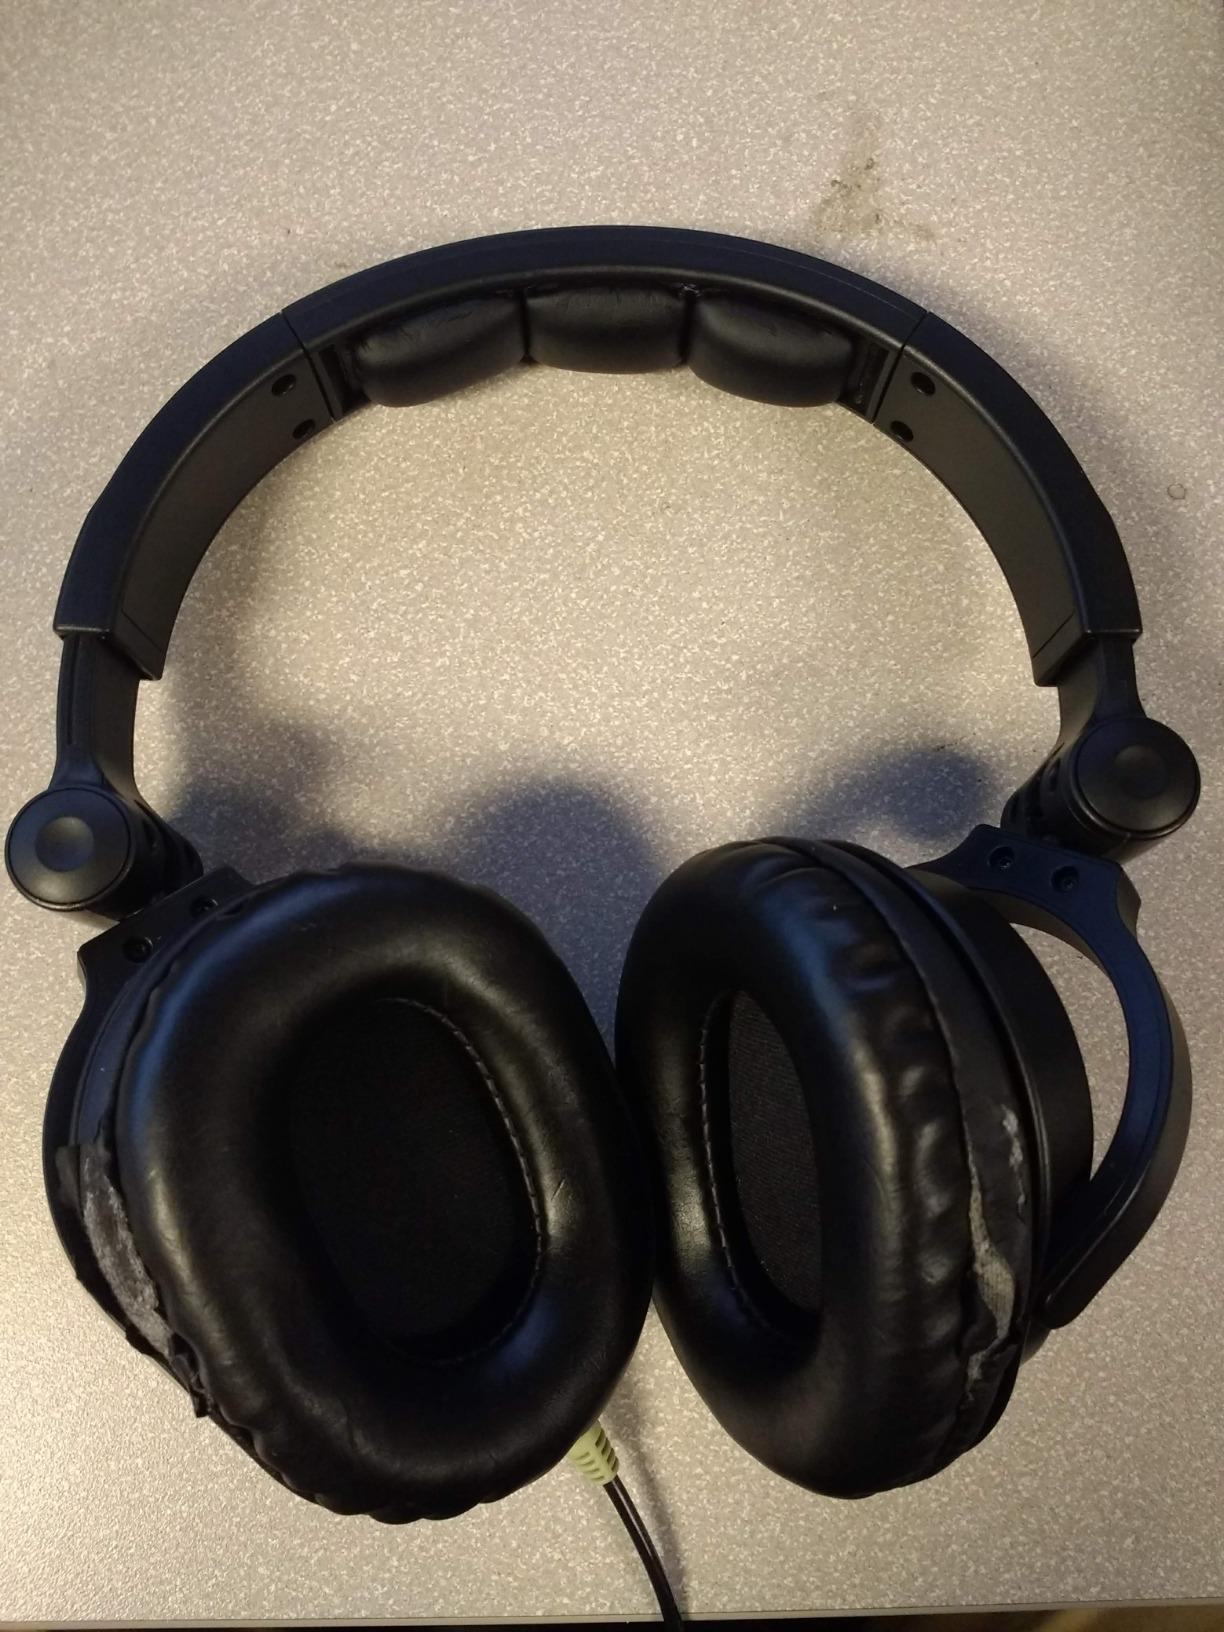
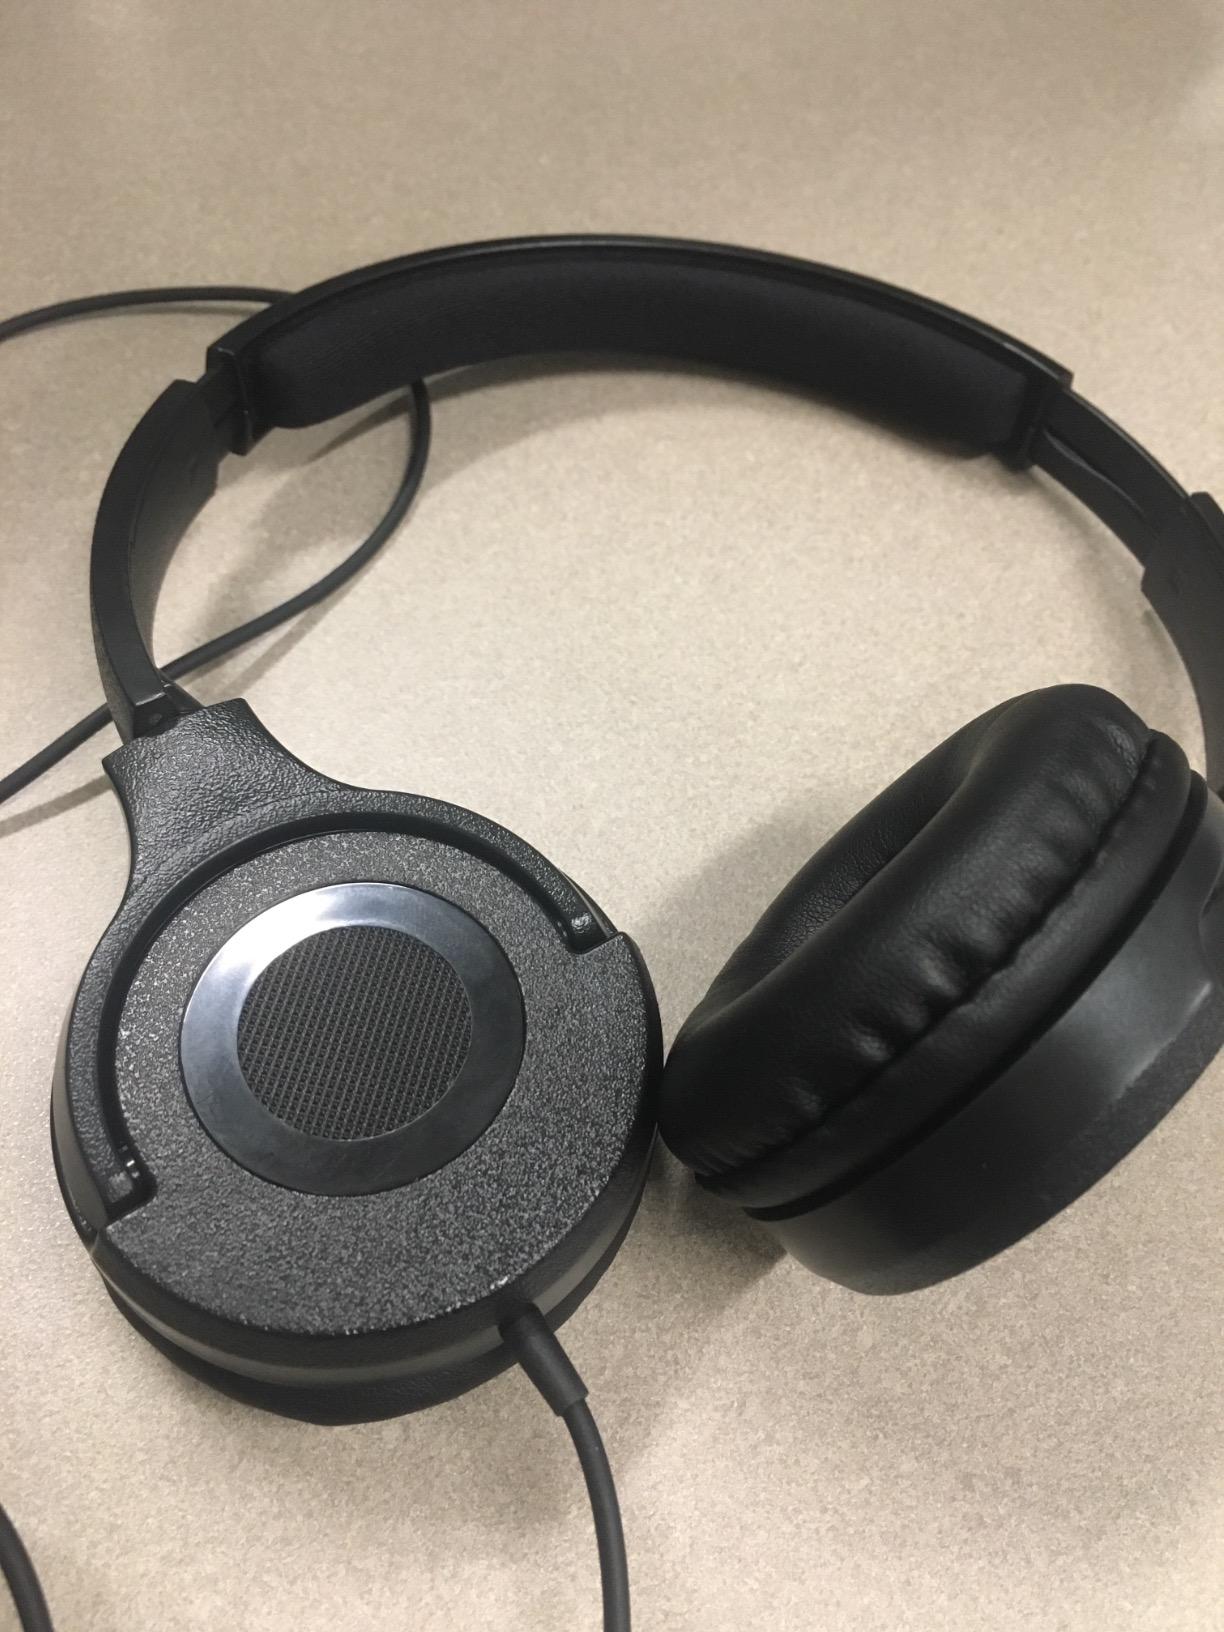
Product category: headphones
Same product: no